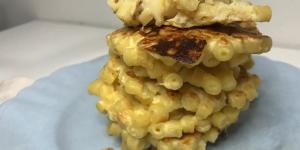
torrejas de fideos